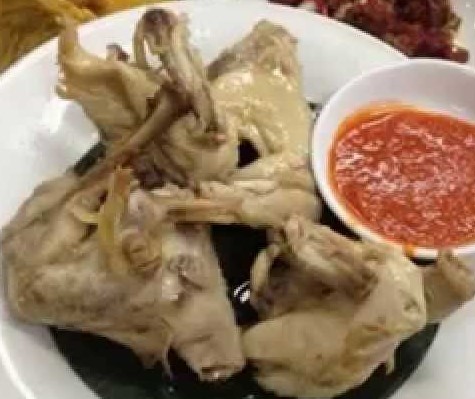
Label: ayam_pop